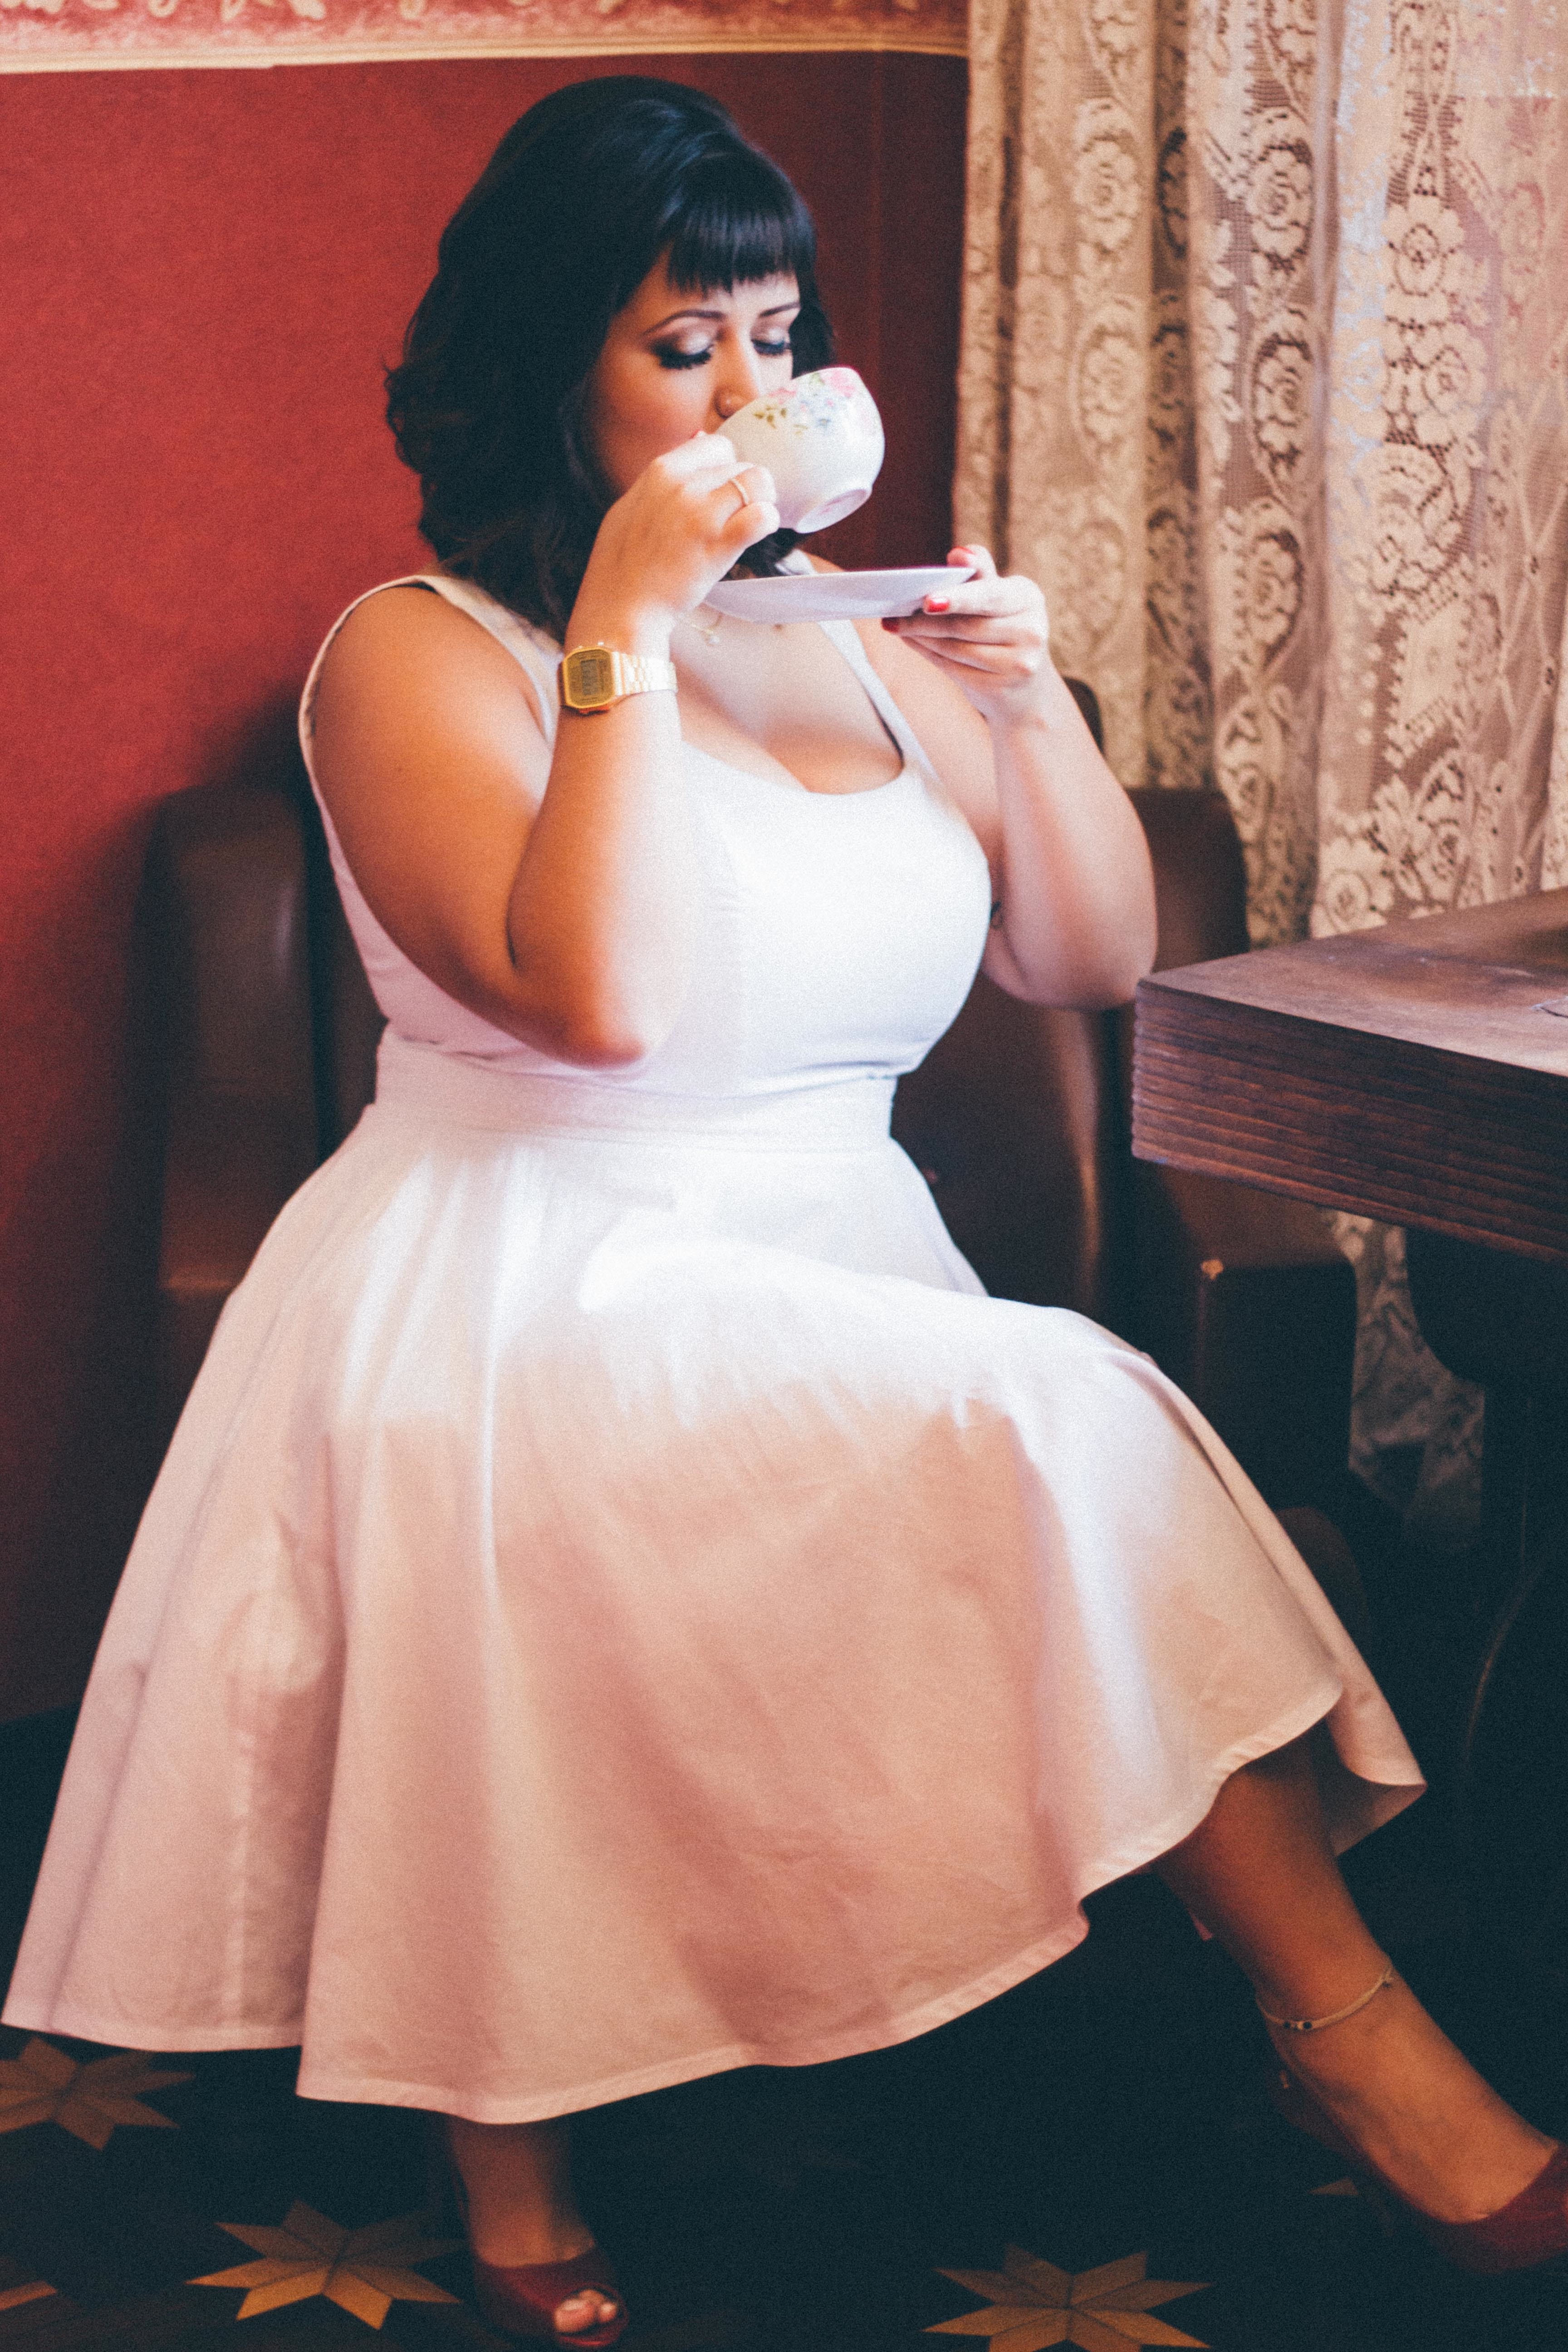
person, girl, woman, model, fashion, clothing, lady, bride, lingerie, dress, beauty, gown, photo shoot, undergarment, bridal clothing